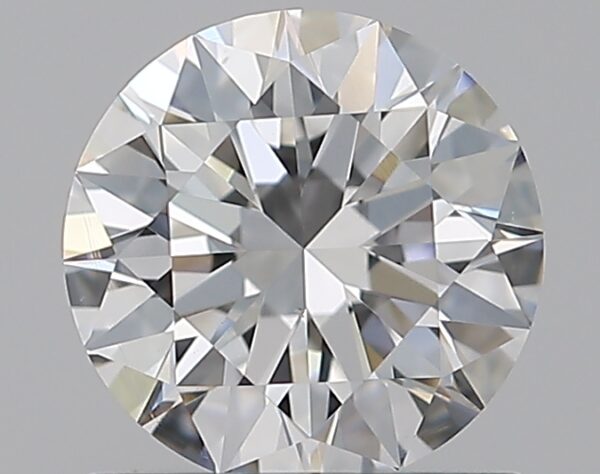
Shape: round
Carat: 1.01
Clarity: VS2
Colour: E
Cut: EX
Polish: EX
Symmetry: EX
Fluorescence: M
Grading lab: GIA
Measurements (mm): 6.41 x 6.44 x 3.97